The Lost City (1935 serial)

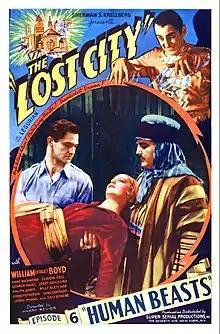

The Lost City is an independently made 12 chapter science fiction film serial created and produced in 1935 by Sherman S. Krellberg and directed by Harry Revier.